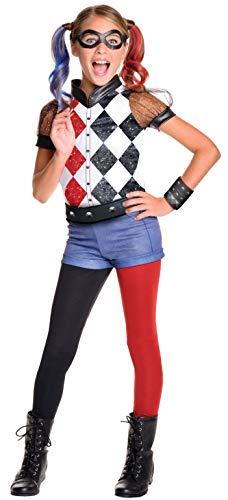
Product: Rubie's DC Superhero Girl's Harley Quinn Costume, Medium
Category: Clothing, Shoes & Jewelry | Costumes & Accessories | Kids & Baby | Girls | Costumes
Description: DC Superhero costumes come in sizes and styles for the entire family, create your own group of Superheroes with help from Rubie's.
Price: $22.06
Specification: ProductDimensions:17x11x3inches|ItemWeight:4.6ounces|ShippingWeight:10.6ounces(Viewshippingratesandpolicies)|DomesticShipping:ItemcanbeshippedwithinU.S.|InternationalShipping:ThisitemcanbeshippedtoselectcountriesoutsideoftheU.S.LearnMore|ASIN:B01BF4L1SY|Itemmodelnumber:620712_M|Manufacturerrecommendedage:5-7years